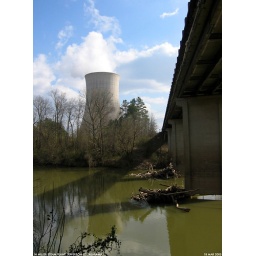
One of the cooling towers at Southern Company's J. H. Miller coal-fired electric plant near Quinton, Alabama